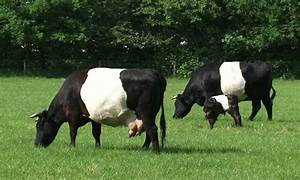
Label: gallina